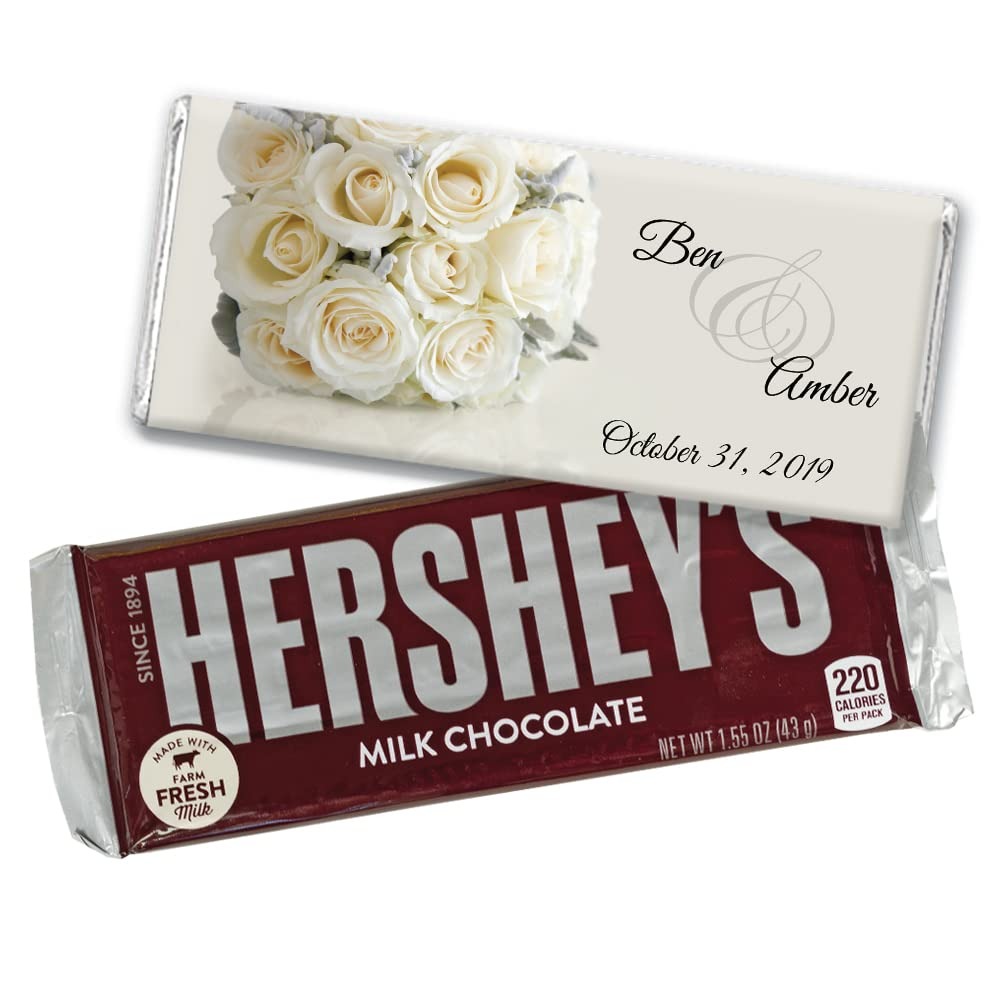
Item Name: Wedding Favor Personalized Chocolate Bars Fully Assembled - White Roses Bouquet (12 Count)
Bullet Point 1: Includes 12 Completely Assembled Hershey's 1.55oz Milk Chocolate Bars
Bullet Point 2: Standard 1.55 oz Milk Chocolate Hershey Bar
Bullet Point 3: Great For Gifts and Favors
Bullet Point 4: Free Hot Weather Packaging When Needed
Bullet Point 5: The sweetest addition to your bridal shower, rehearsal dinner or wedding candy buffet
Product Description: Wedding Favor Personalized Chocolate Bars Fully Assembled - White Roses Bouquet (12 Count)
Value: 12.0
Unit: Count

Price: 52.99